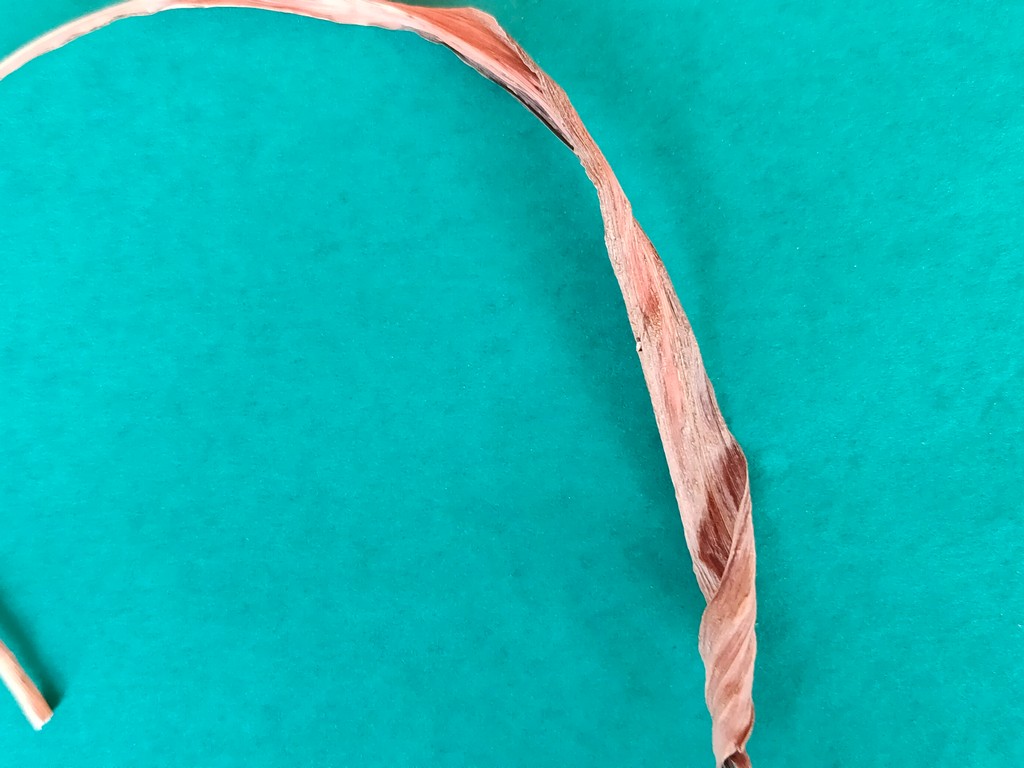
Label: Dried